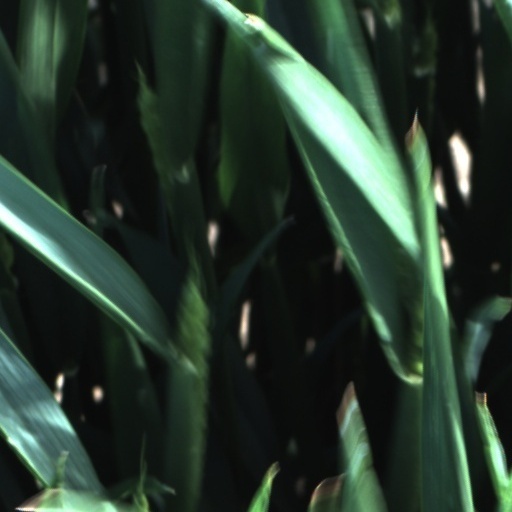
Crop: wheat